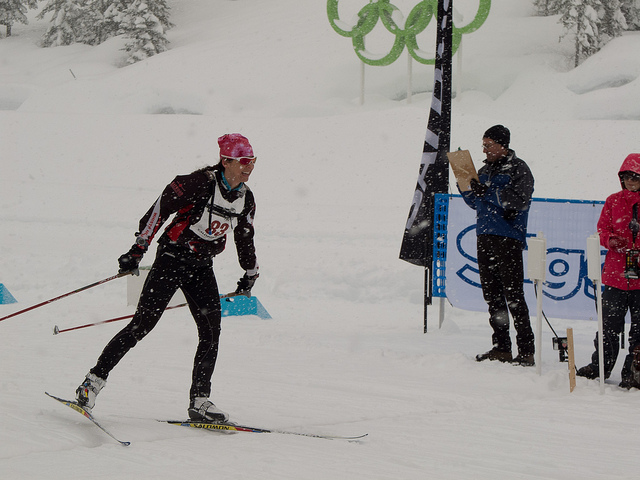
user: Given an image and a question. Answer the question in a short answer. Question: What year was this competition held? Short Answer:
assistant: 2012